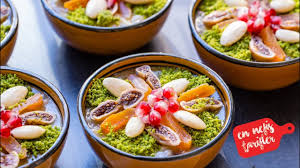
Yemek: asure